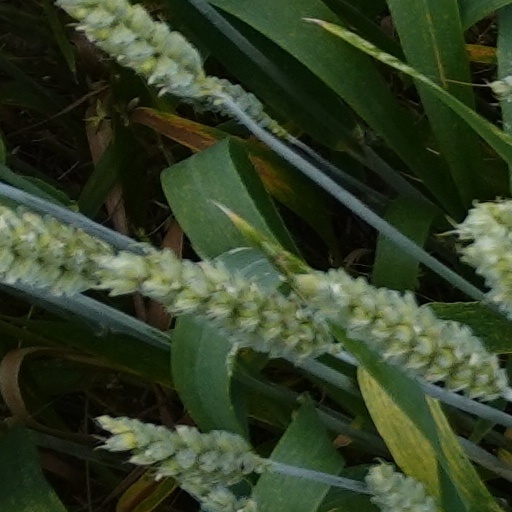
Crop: wheat